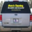
Label: automobile